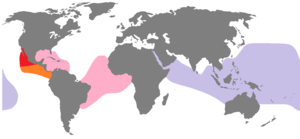
Cette liste des espèces d'oiseaux au Québec recense les taxons de ce groupe observés dans cette province du Canada. Elle provient de l'American Ornithologist Union en date du mois de janvier 2019. Elle comprend 470 espèces dont :